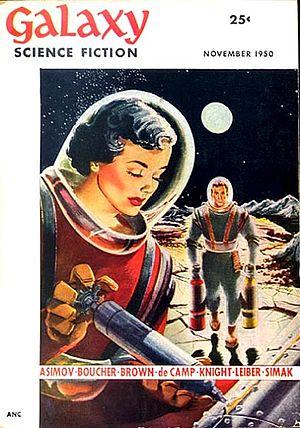
Fredric Brown, né le 29 octobre 1906 à Cincinnati en Ohio et mort le 11 mars 1972 à Tucson en Arizona, est un écrivain américain de science-fiction célèbre pour ses nouvelles au parfum humoristique. Il a également publié des romans policiers ou de science-fiction, souvent dans un registre burlesque, comme dans son roman Martiens, Go Home !.
Lune de miel en enfer est un recueil de nouvelles de science-fiction écrites par Fredric Brown, publié en 1958.